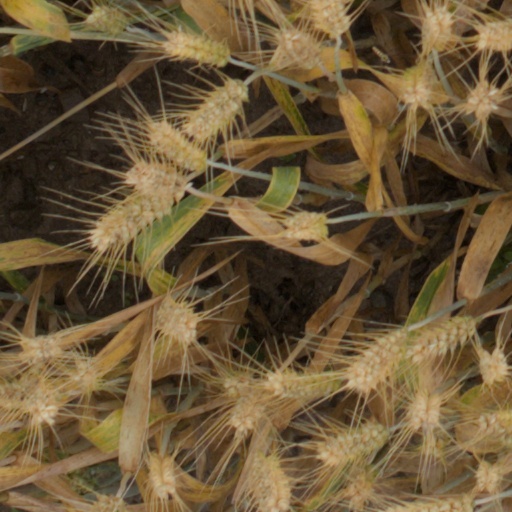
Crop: wheat